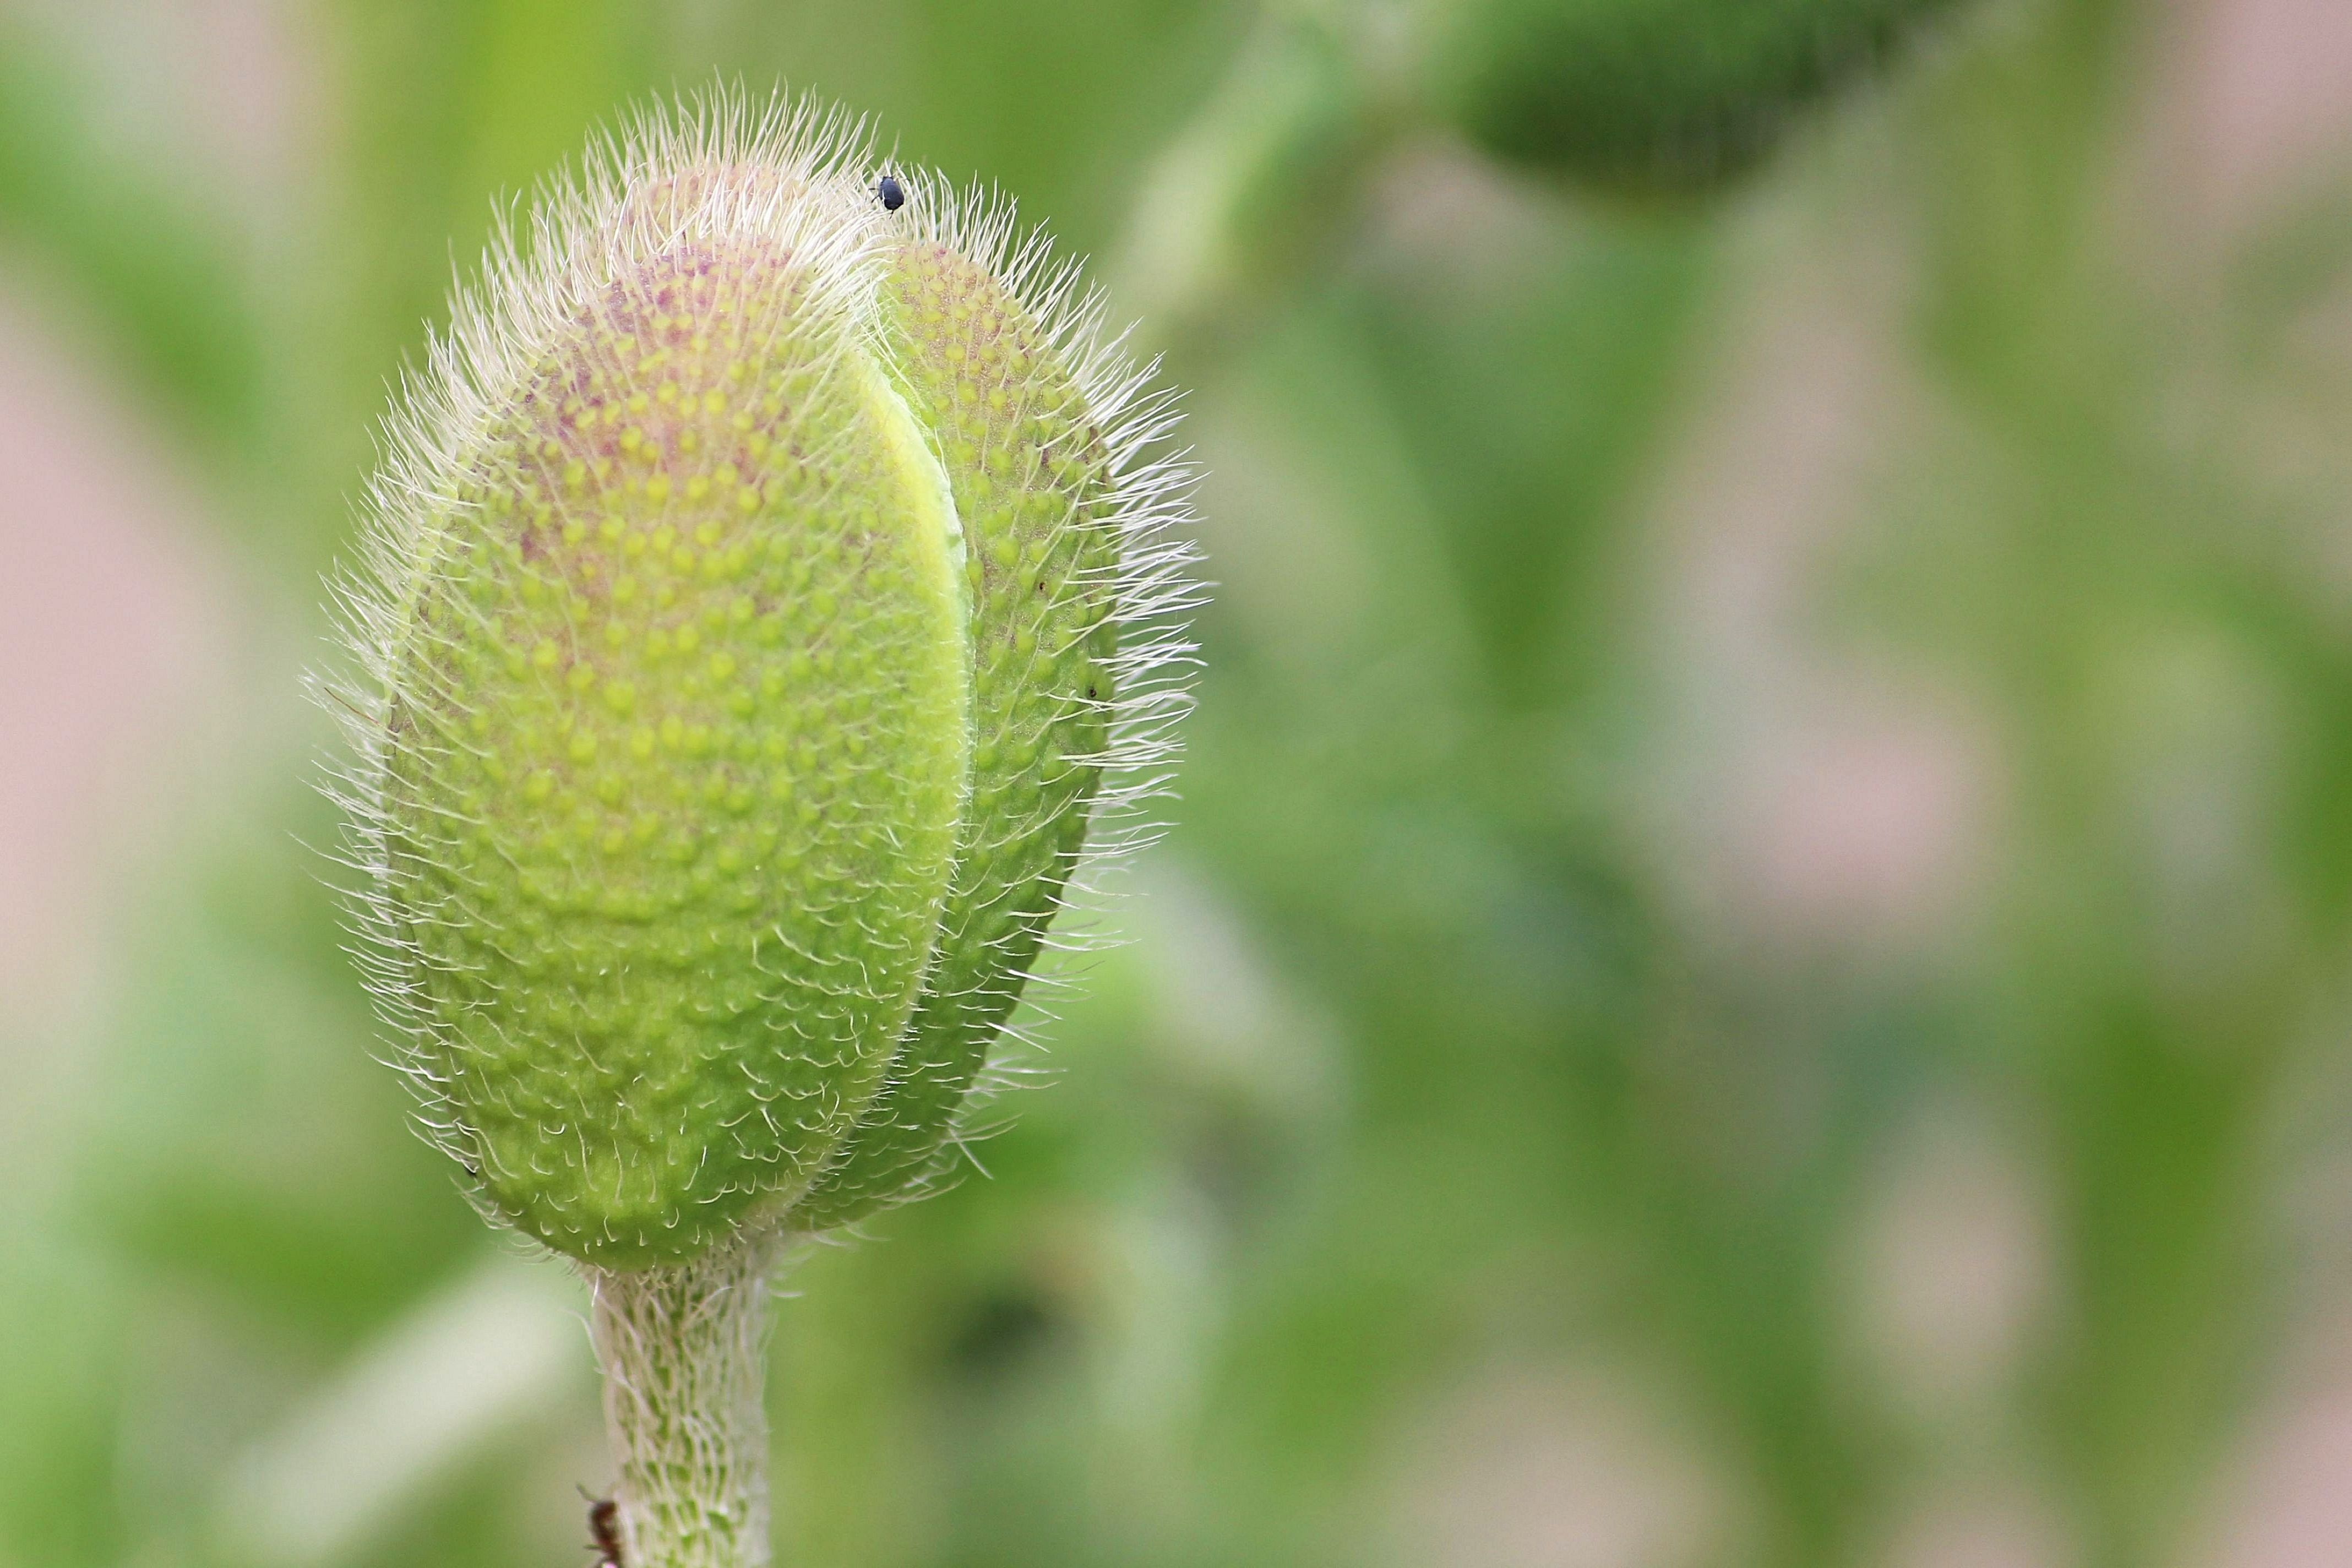
nature, plant, photography, leaf, flower, green, produce, botany, flora, wildflower, close up, klatschmohn, thistle, poppy, bud, macro photography, flowering plant, daisy family, fruchtkapsel, klatschmohn capsule, grass family, plant stem, land plant